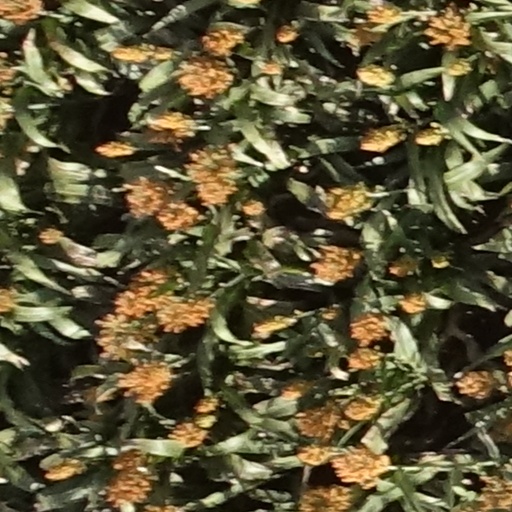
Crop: sorghum